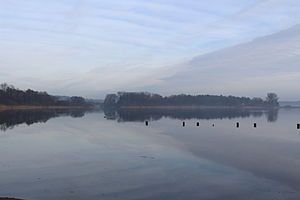
Westensee
Westensee set fra badestedet i byen Westensee
Westensee set fra badestedet i byen Westensee
Westensee er en sø i det nordlige Tyskland, beliggende i Amt Achterwehr under Kreis Rendsborg-Egernførde. Kreis Rendsborg-Egernførde ligger i den centrale del af delstaten Slesvig-Holsten. Søen er den femtestørste i Slesvig-Holsten og er karateriseret som en kalkholdig lavlandssø med et relativt stort afvandingsområde. Med sin beliggenhed mellem Kiel og Rendsburg danner den centrum i Naturpark Westensee. Den afvandes via Slesvig-Holstens største flod, Ejderen, og når via Achterwehrer Schifffahrtskanal Kielerkanalen.